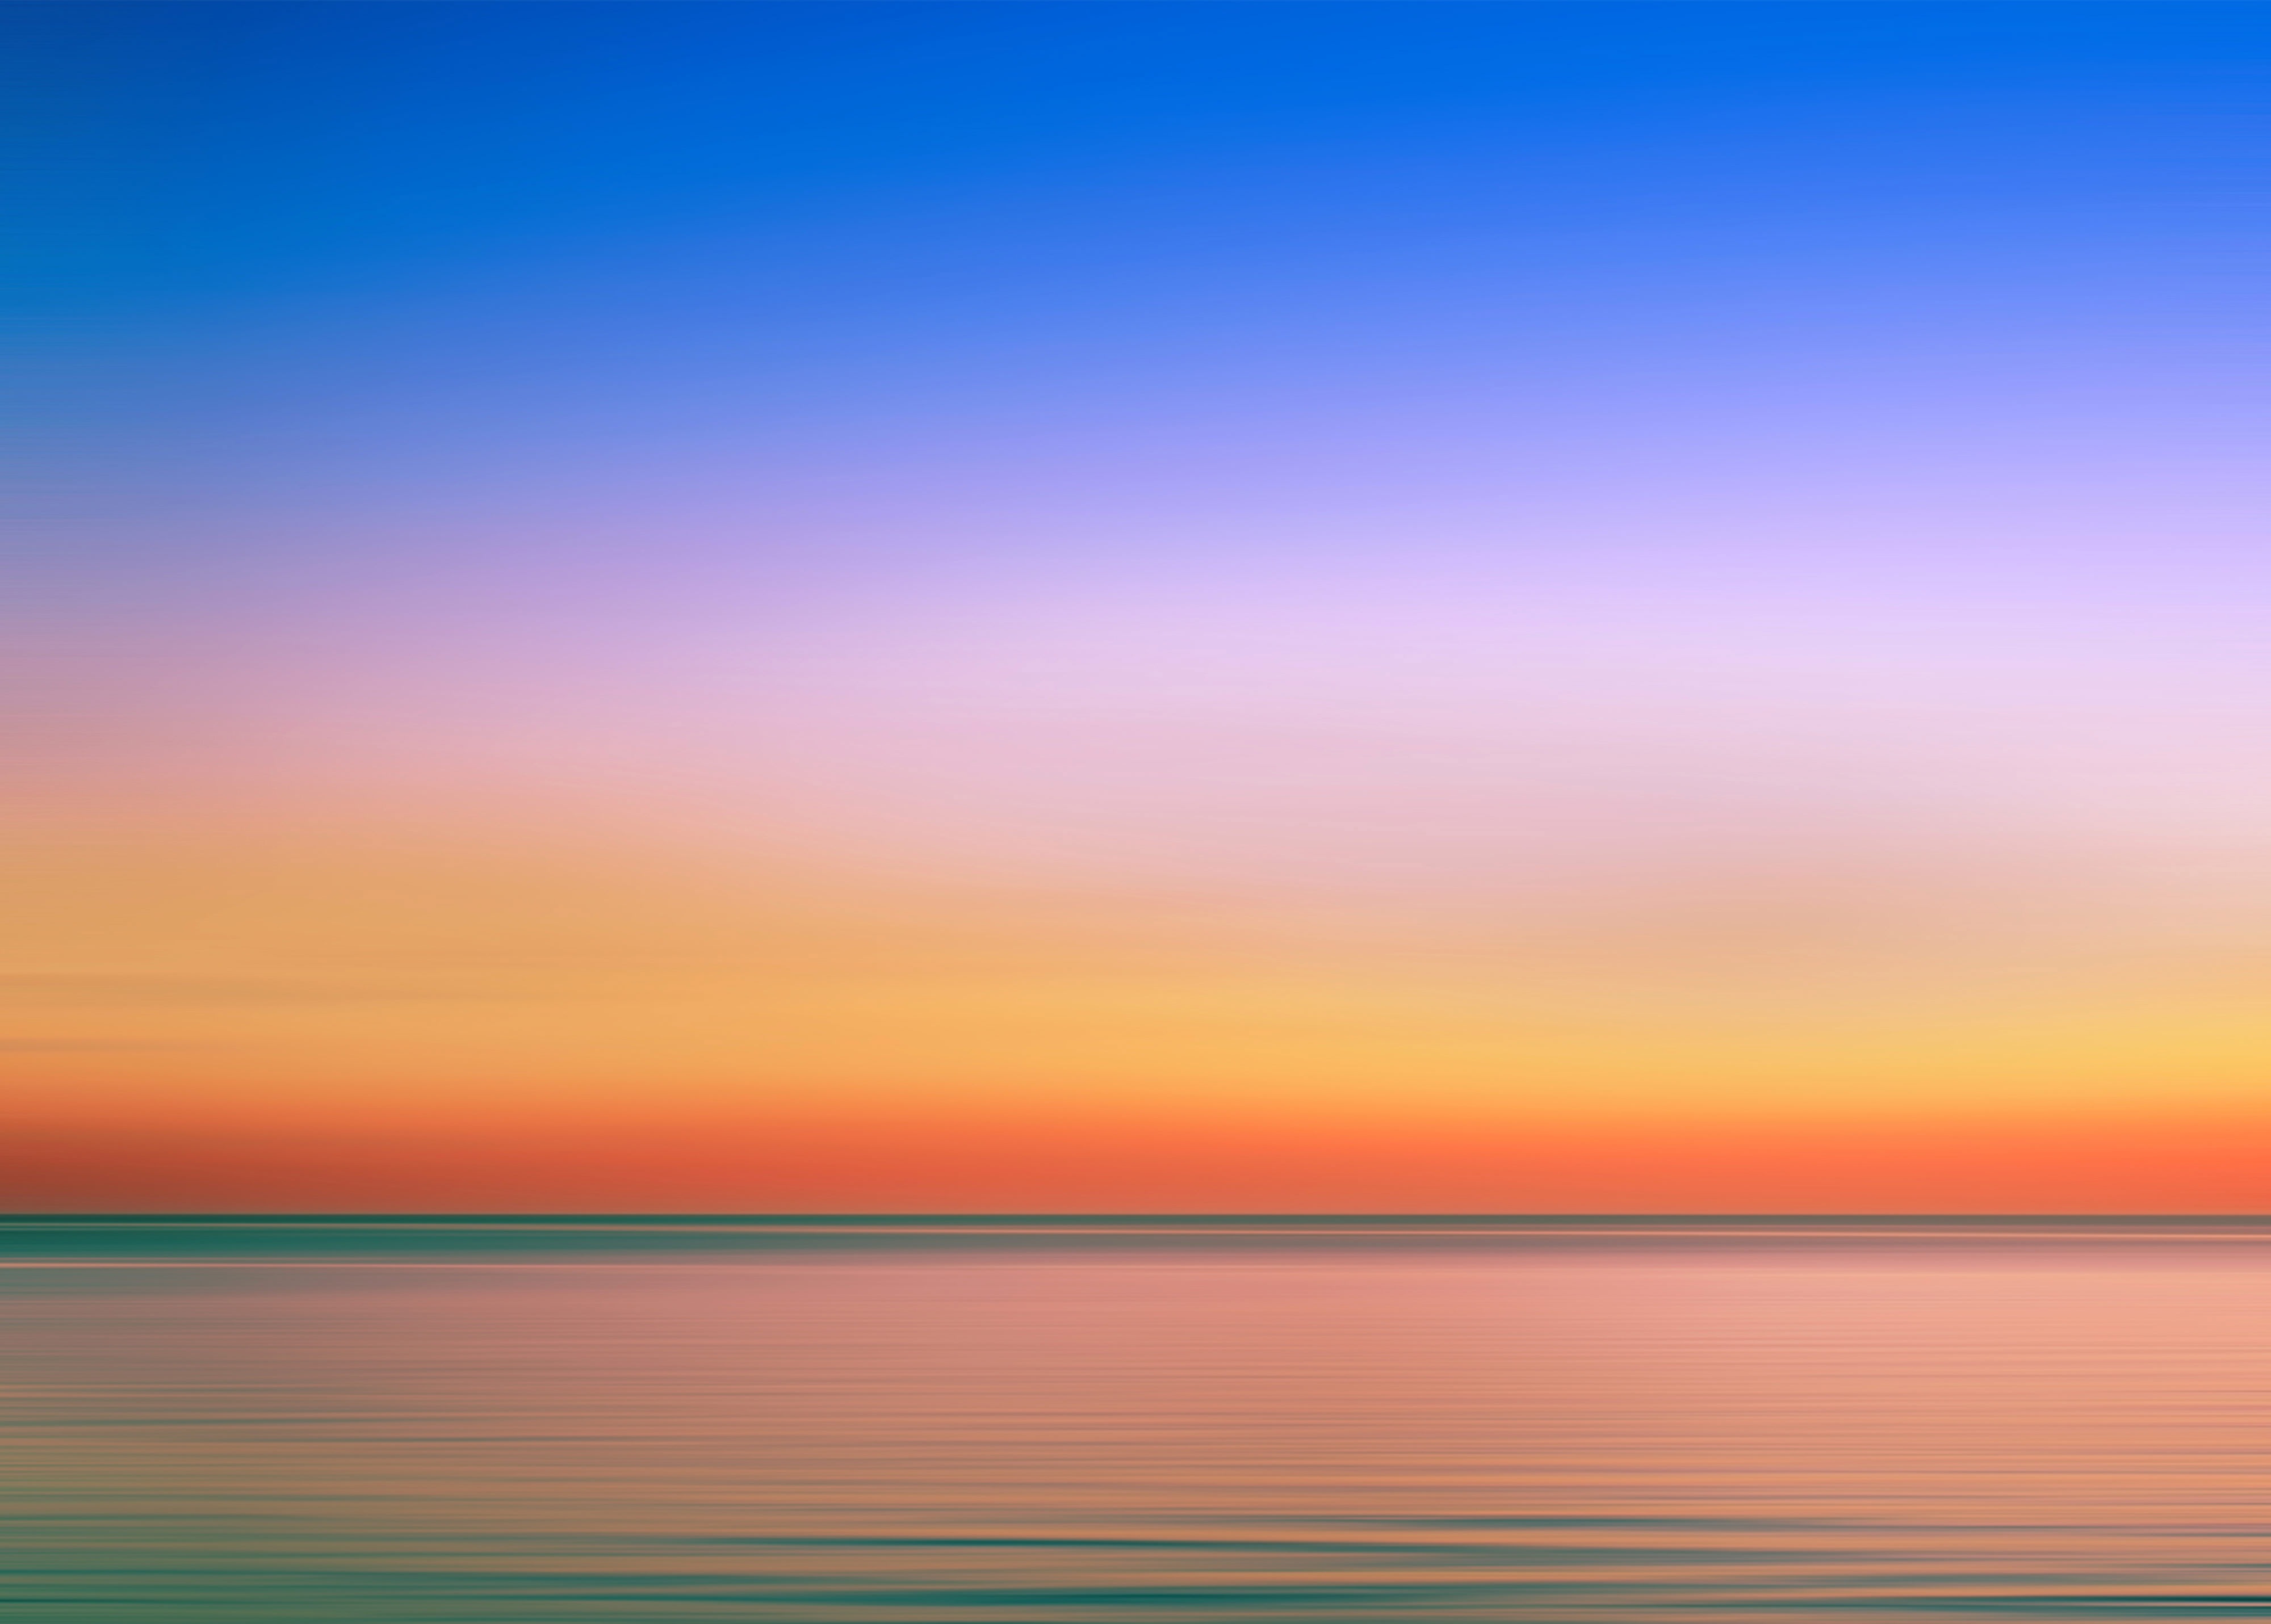
beach, sea, coast, water, nature, ocean, horizon, sky, sunrise, sunset, sunlight, morning, wave, dawn, atmosphere, summer, dusk, evening, scenic, outdoors, clouds, bright, afterglow, placid, red sky at morning, calm waters